Scaly-breasted munia

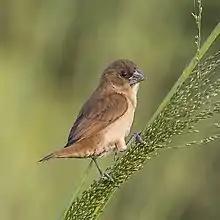
juvenile "L. p. punctulata", Sri Lanka

The scaly-breasted munia is about long and weighs . The adult has a stubby dark bill typical of grain eating birds, brown upperparts and a dark brown head. The underparts are white with dark scale markings. The sexes are similar, although males have darker markings on the underside and a darker throat than females.